Manuel Lezama Leguizamón Sagarminaga

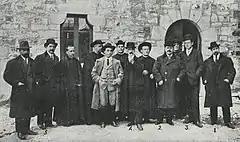
Lezama (3fR) during construction of San Esteban church in Etxebarri

The Lezama Leguizamóns are not counted among the very top elite of Biscay industrial tycoons formed by the Ybarra, Martínez Rivas, Chávarri, Sota and Echevarrieta families; however, they are listed as members of the emergent Basque oligarchy; their name repeatedly appears in the history of Biscay industrialization and their companies are listed among the most important in Bilbao in the first decades of the 20th century. Their wealth and position was demonstrated by in downtown Bilbao, which was home to numerous corporate and other institutions. It is considered an iconic example of Biscay architecture that was made possible by the fortunes of the new industrial and financial oligarchy.